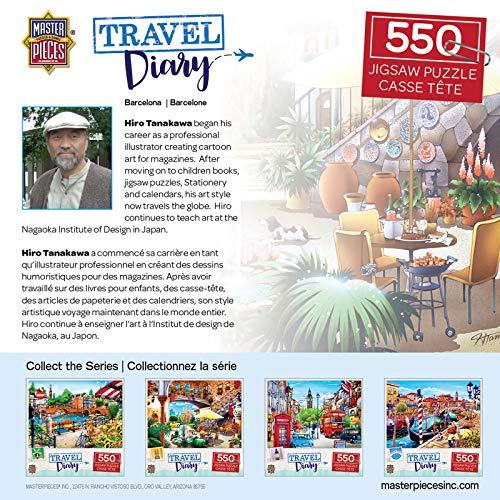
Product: MasterPieces Travel Diary - Barcelona 550pc Puzzle
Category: Toys & Games | Games & Accessories
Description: Vivid detailed image of Barcelona.
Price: $13.00
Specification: ProductDimensions:2x8x8inches|ItemWeight:14.4ounces|ShippingWeight:14.4ounces(Viewshippingratesandpolicies)|ASIN:B07Q76HWWW|Itemmodelnumber:31975|Manufacturerrecommendedage:13yearsandup